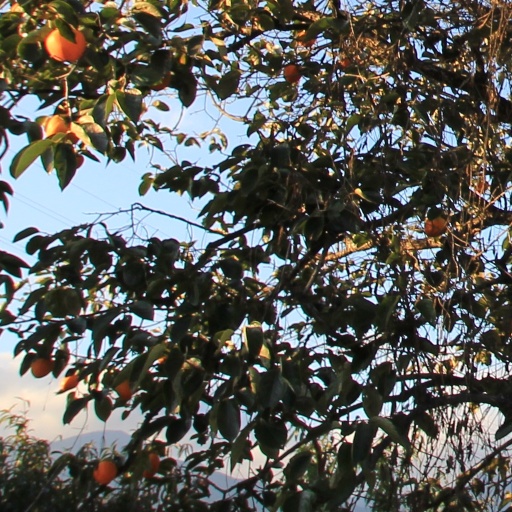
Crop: grape